Eugene Haynes

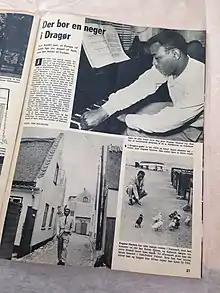
Article about Eugene Haynes in the Danish Billed Bladet, 26 July 1957

After his stay in Paris studying with Boulanger, Haynes continued seeking a breakthrough as a pianist. Sponsored by the USA Information Service he went on a concert tour in Europe. The Information service aimed to improve America's image abroad and to counter Eastern European political and cultural influence. Racial segregation and discrimination was a sensitive topic in the US, where the civil rights movement, formed half a century before, was about to gain new momentum. The Information Service tried to promote the US as a non-discriminating nation, and with Haynes, aimed to show that African Americans had opportunities in the US, even as classical pianists. At the time, the terms black and classical pianist may have seemed mutually exclusive. Classical music was a trade of artistic work almost solely reserved for whites; black musicians were more commonly known to play soul, jazz, and blues. The Information Service was also trying to sell a culture-rich nation—a USA which was more than just Hollywood, cartoons, and Coca-Cola— which has classical musicians just as talented as in Europe.